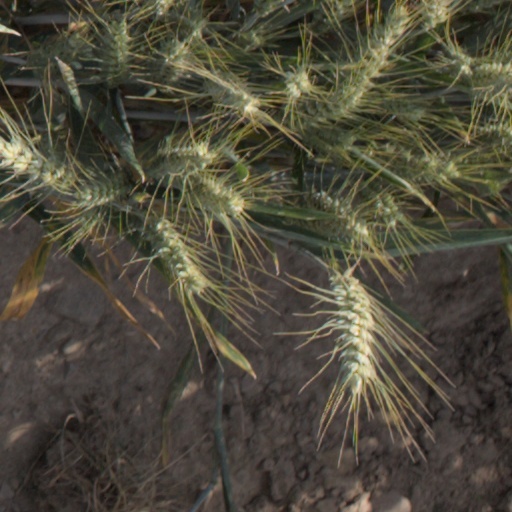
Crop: wheat